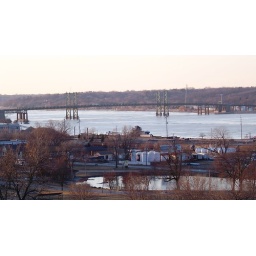
I was standing on the border wall around the Velie plot when I took this.